2015 GEICO 500

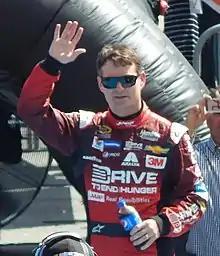
Jeff Gordon, seen here at the 2015 Daytona 500, scored the 80th pole of his career at Talladega.

Jeff Gordon won the pole with a time of 49.160 and a speed of . This was the 80th pole in Gordon's career. "I am so proud of this pole because we got the pole in Daytona, but it was a totally different format," Gordon said. "I knew the car was fast there. For this team to bring another car, a different car here, and all the hard work from the engine shop and what they do with the bodies, and chassis and prep." "The Hendrick cars are really strong, and the engines are running great," Kasey Kahne said after qualifying second. "Our Farmers Insurance Chevy was fast right there. I told Jeff I was coming to the front row. I knew I wouldn't beat him because he is really quick, but I knew we could get up to second. I was really happy with that. It is a good starting spot. Hopefully tomorrow we stay out of trouble and we are there at the end and have a shot." "We’ve got pretty good speed in our Ford and it’s just nice to be back with this Wood Brothers team," Ryan Blaney said after qualifying third. "I’ve definitely been itching to get back to the track and it’s cool to finally be back here and have a good car, too. This team really needs a good finish. After having a good car at Texas and blowing up early that really kind of brought us down, so we’ll try to run all the laps tomorrow and see if we can pick this team up a little bit before Charlotte.” Defending race winner Denny Hamlin qualified 17th. “I think it’s good. It goes faster," Hamlin said. "Definitely rewards the guys that worked hard in the shop. I think that we’re a little faster than what we usually are, but definitely disappointed. I thought we would have made it to the final round, but some of our teammates did, some of them didn’t. It’s just all on what you’ve got, but I think we’ll be okay in the race.” Jeb Burton and Michael McDowell failed to qualify for the race.